Workcamp

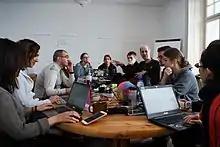
Wikipedia workcamp in Switzerland in 2018

A workcamp in international volunteering, is an arrangement where groups of volunteers from different countries work and live together as a team on a short-term basis and for a not-for-profit cause, usually for one to three weeks. Workcamps are considered one of the most important types of international volunteering programs. They were first introduced in 1920 as a way of bringing people together for increased international understanding and peace reconciliation efforts.